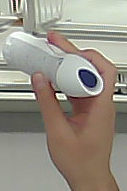
Product: rexona_spray